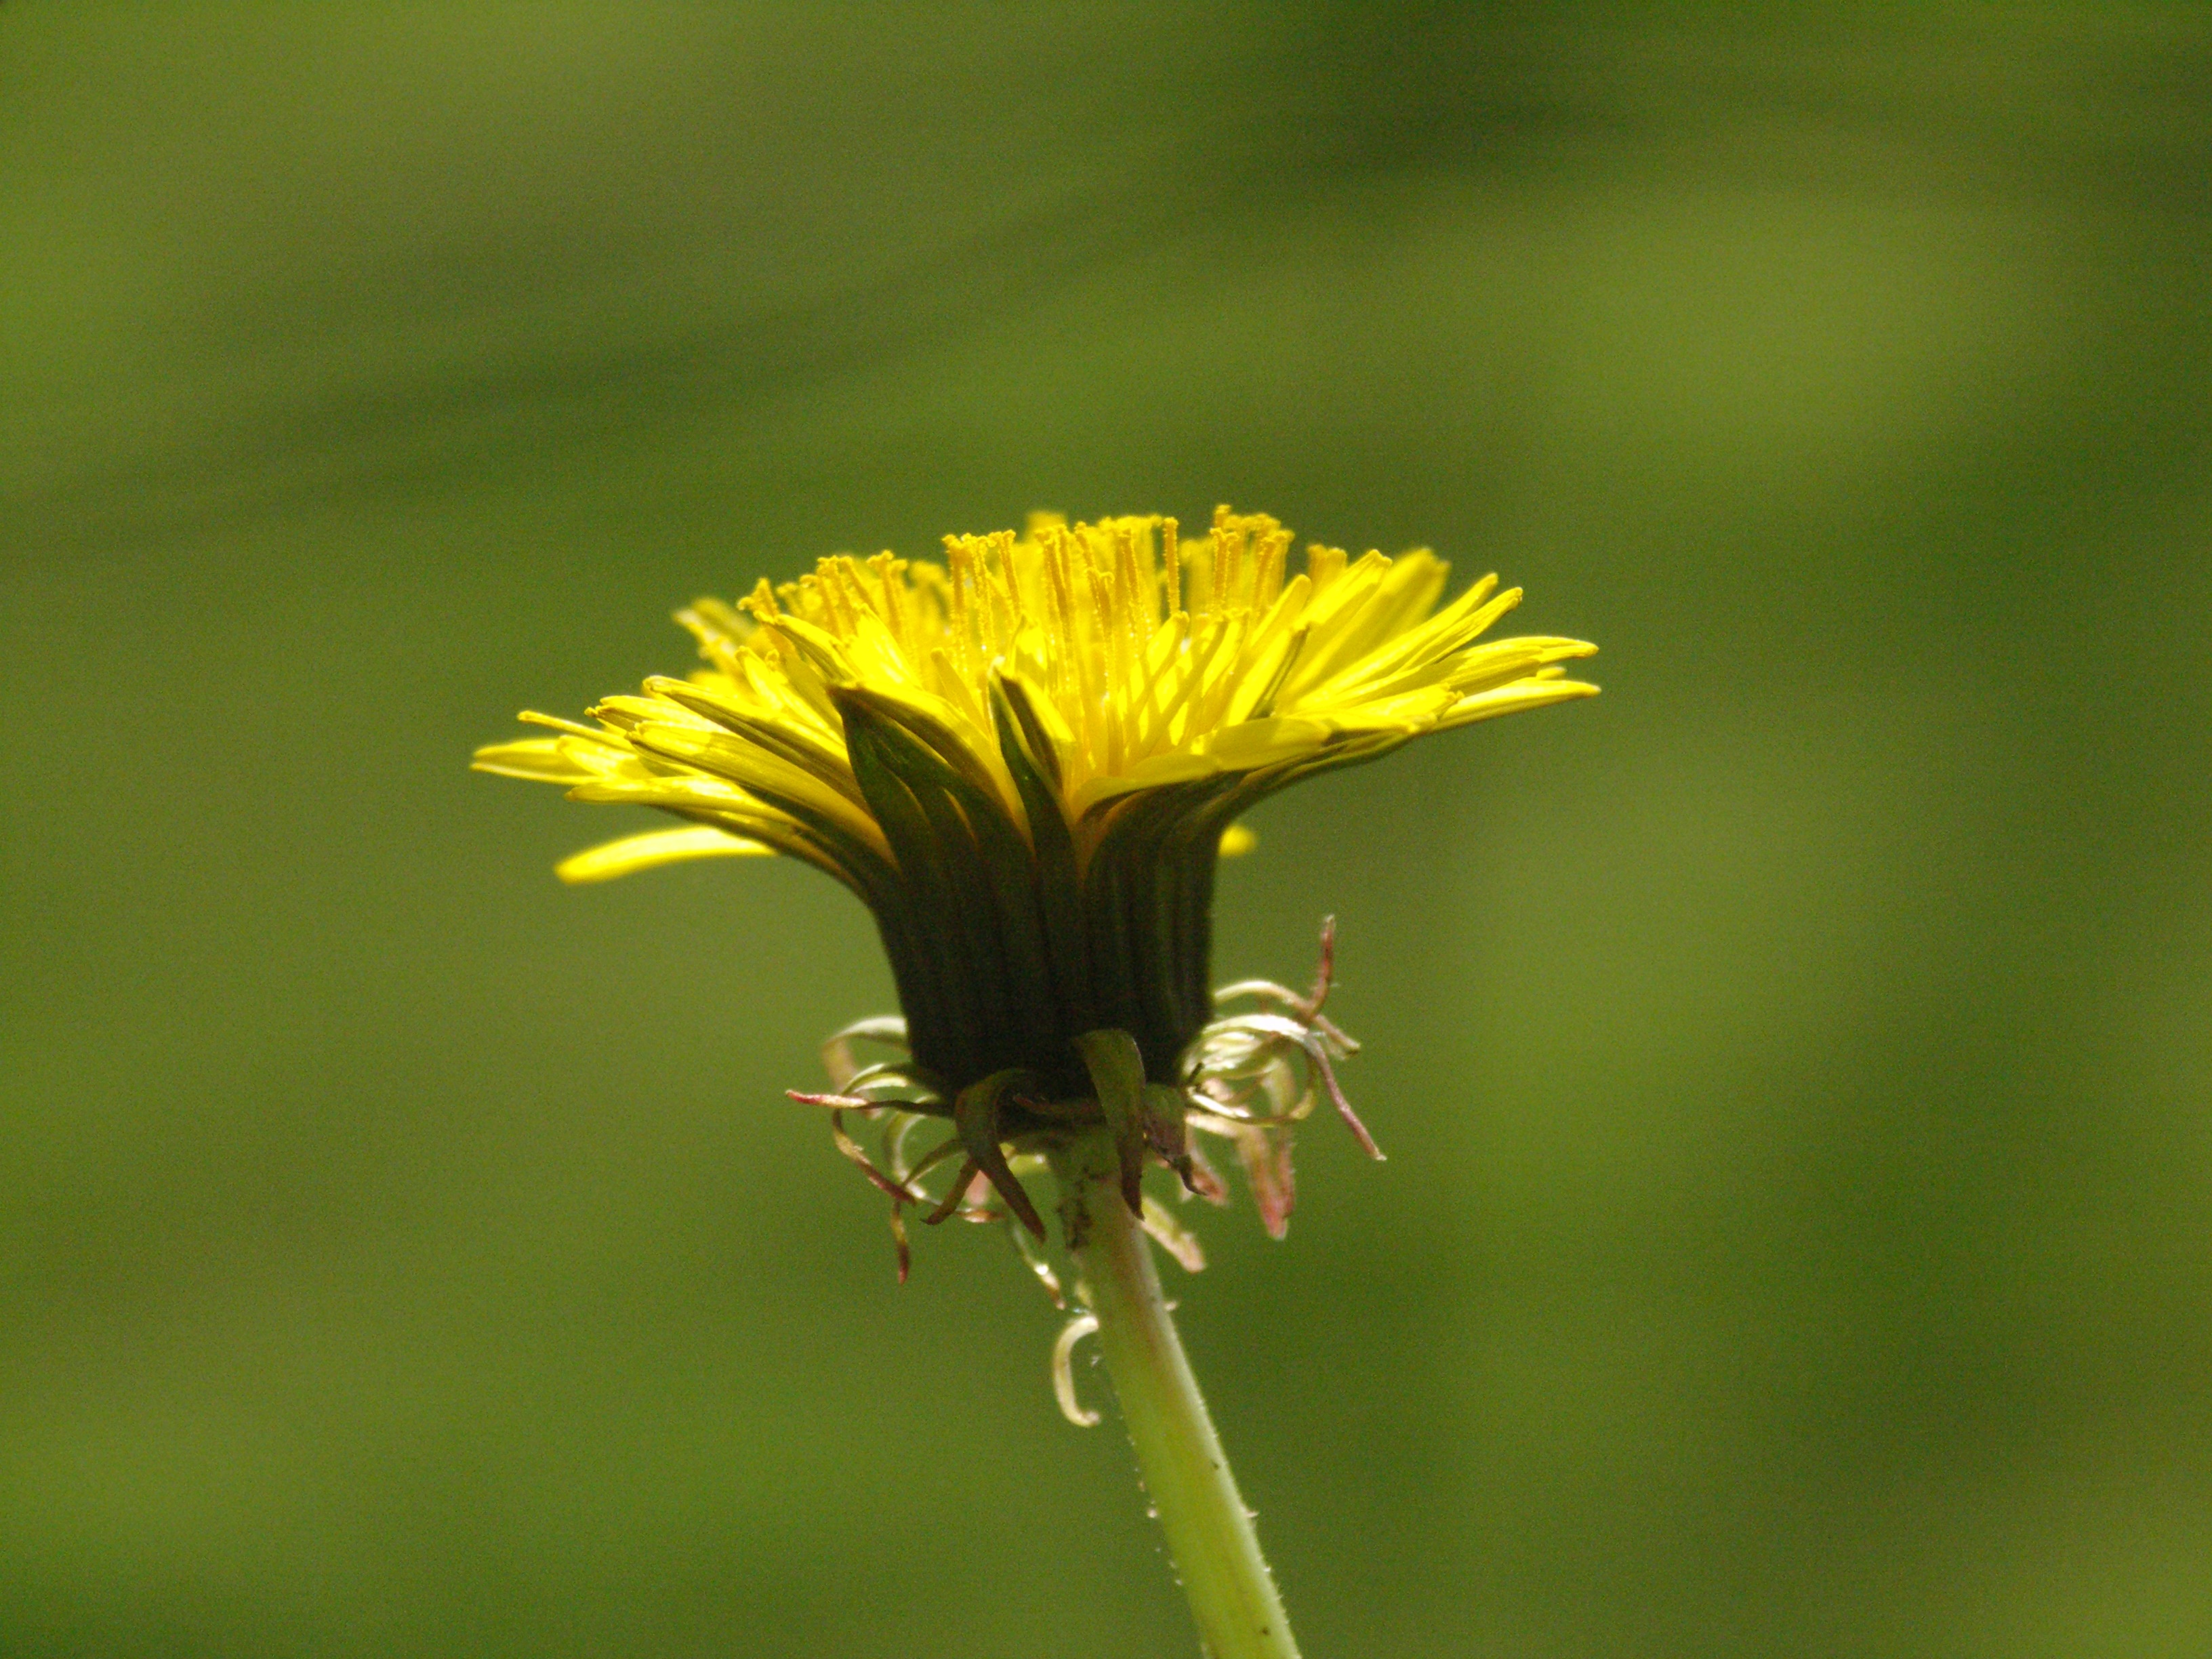
nature, grass, blossom, plant, photography, meadow, dandelion, prairie, leaf, flower, petal, bloom, green, herb, botany, yellow, flora, wildflower, close up, nectar, macro photography, flowering plant, daisy family, grass family, plant stem, land plant